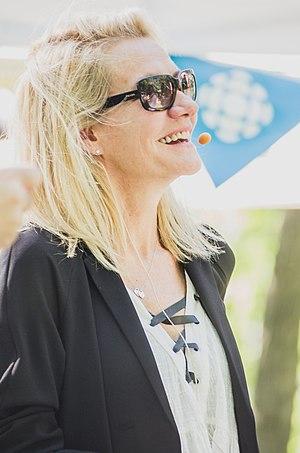
Élise Guilbault en 2016.
Élise Guilbault est une actrice québécoise.